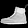
Label: Ankle boot